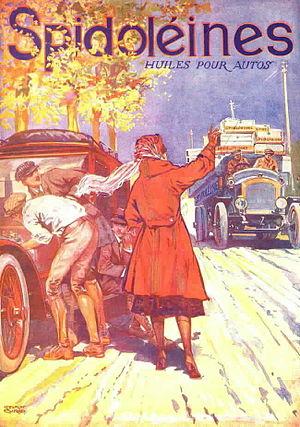
Georges Conrad, né le 24 février 1874 à Aubervilliers et mort le 7 décembre 1936 à Rouen, est un illustrateur français.